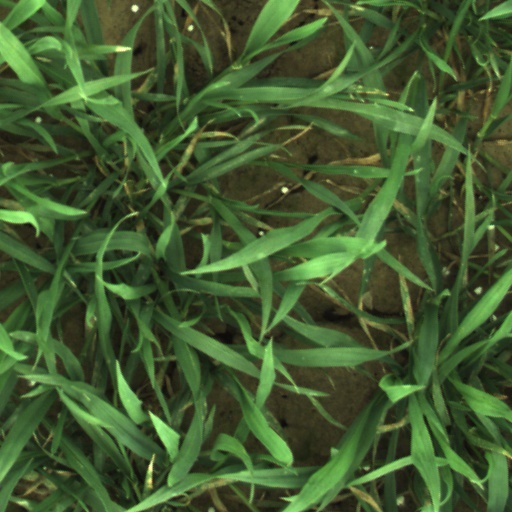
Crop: wheat